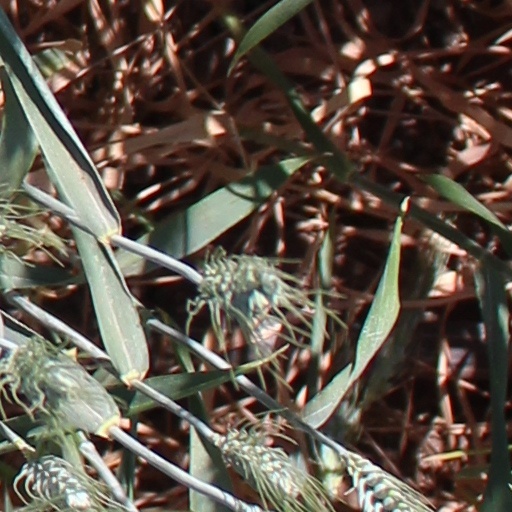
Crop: wheat